Black Level (film)

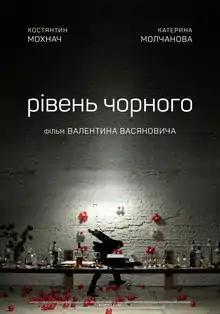
Film poster

Black Level is a 2017 Ukrainian drama film directed by Valentyn Vasyanovych. It was selected as the Ukrainian entry for the Best Foreign Language Film at the 90th Academy Awards, but it was not nominated.